Dog Days (Japanese TV series)

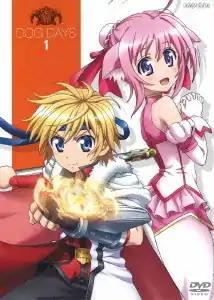
Cover of the first volume of the first season featuring main characters Shinku Izumi (left) and Millhiore F. Biscotti (right)

Dog Days (stylized in all caps) is a Japanese anime television series created by Masaki Tsuzuki, also known for his work as creator of "Magical Girl Lyrical Nanoha" and produced by Seven Arcs and Aniplex under the direction of Keizo Kusakawa. The story revolves around a boy named Shinku Izumi, who is summoned to an alternate world, Flonyard, by Princess Millhiore in order to defend Millhiore's country, the Biscotti Republic, from the neighboring kingdom of Galette. The series ran for 13 episodes on Tokyo MX and other channels from April to June 2011. A second series, titled "Dog Days", ran for 13 episodes from July to September 2012. A third series, titled "Dog Days", ran for 12 episodes from January to March 2015.